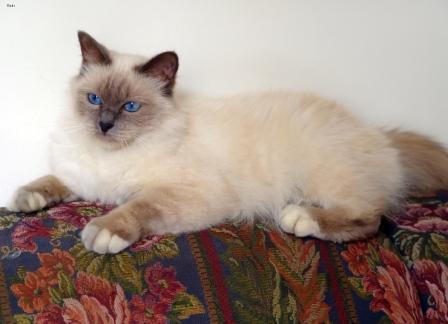
Birman